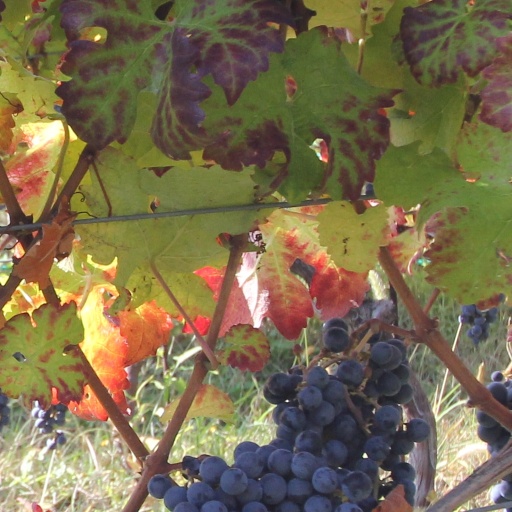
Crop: grape